Viviers-sur-Artaut

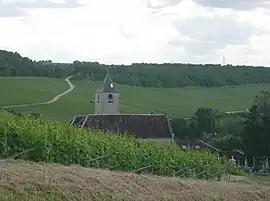
The church in Viviers-sur-Artaut

Viviers-sur-Artaut is a commune in the Aube department in north-central France.